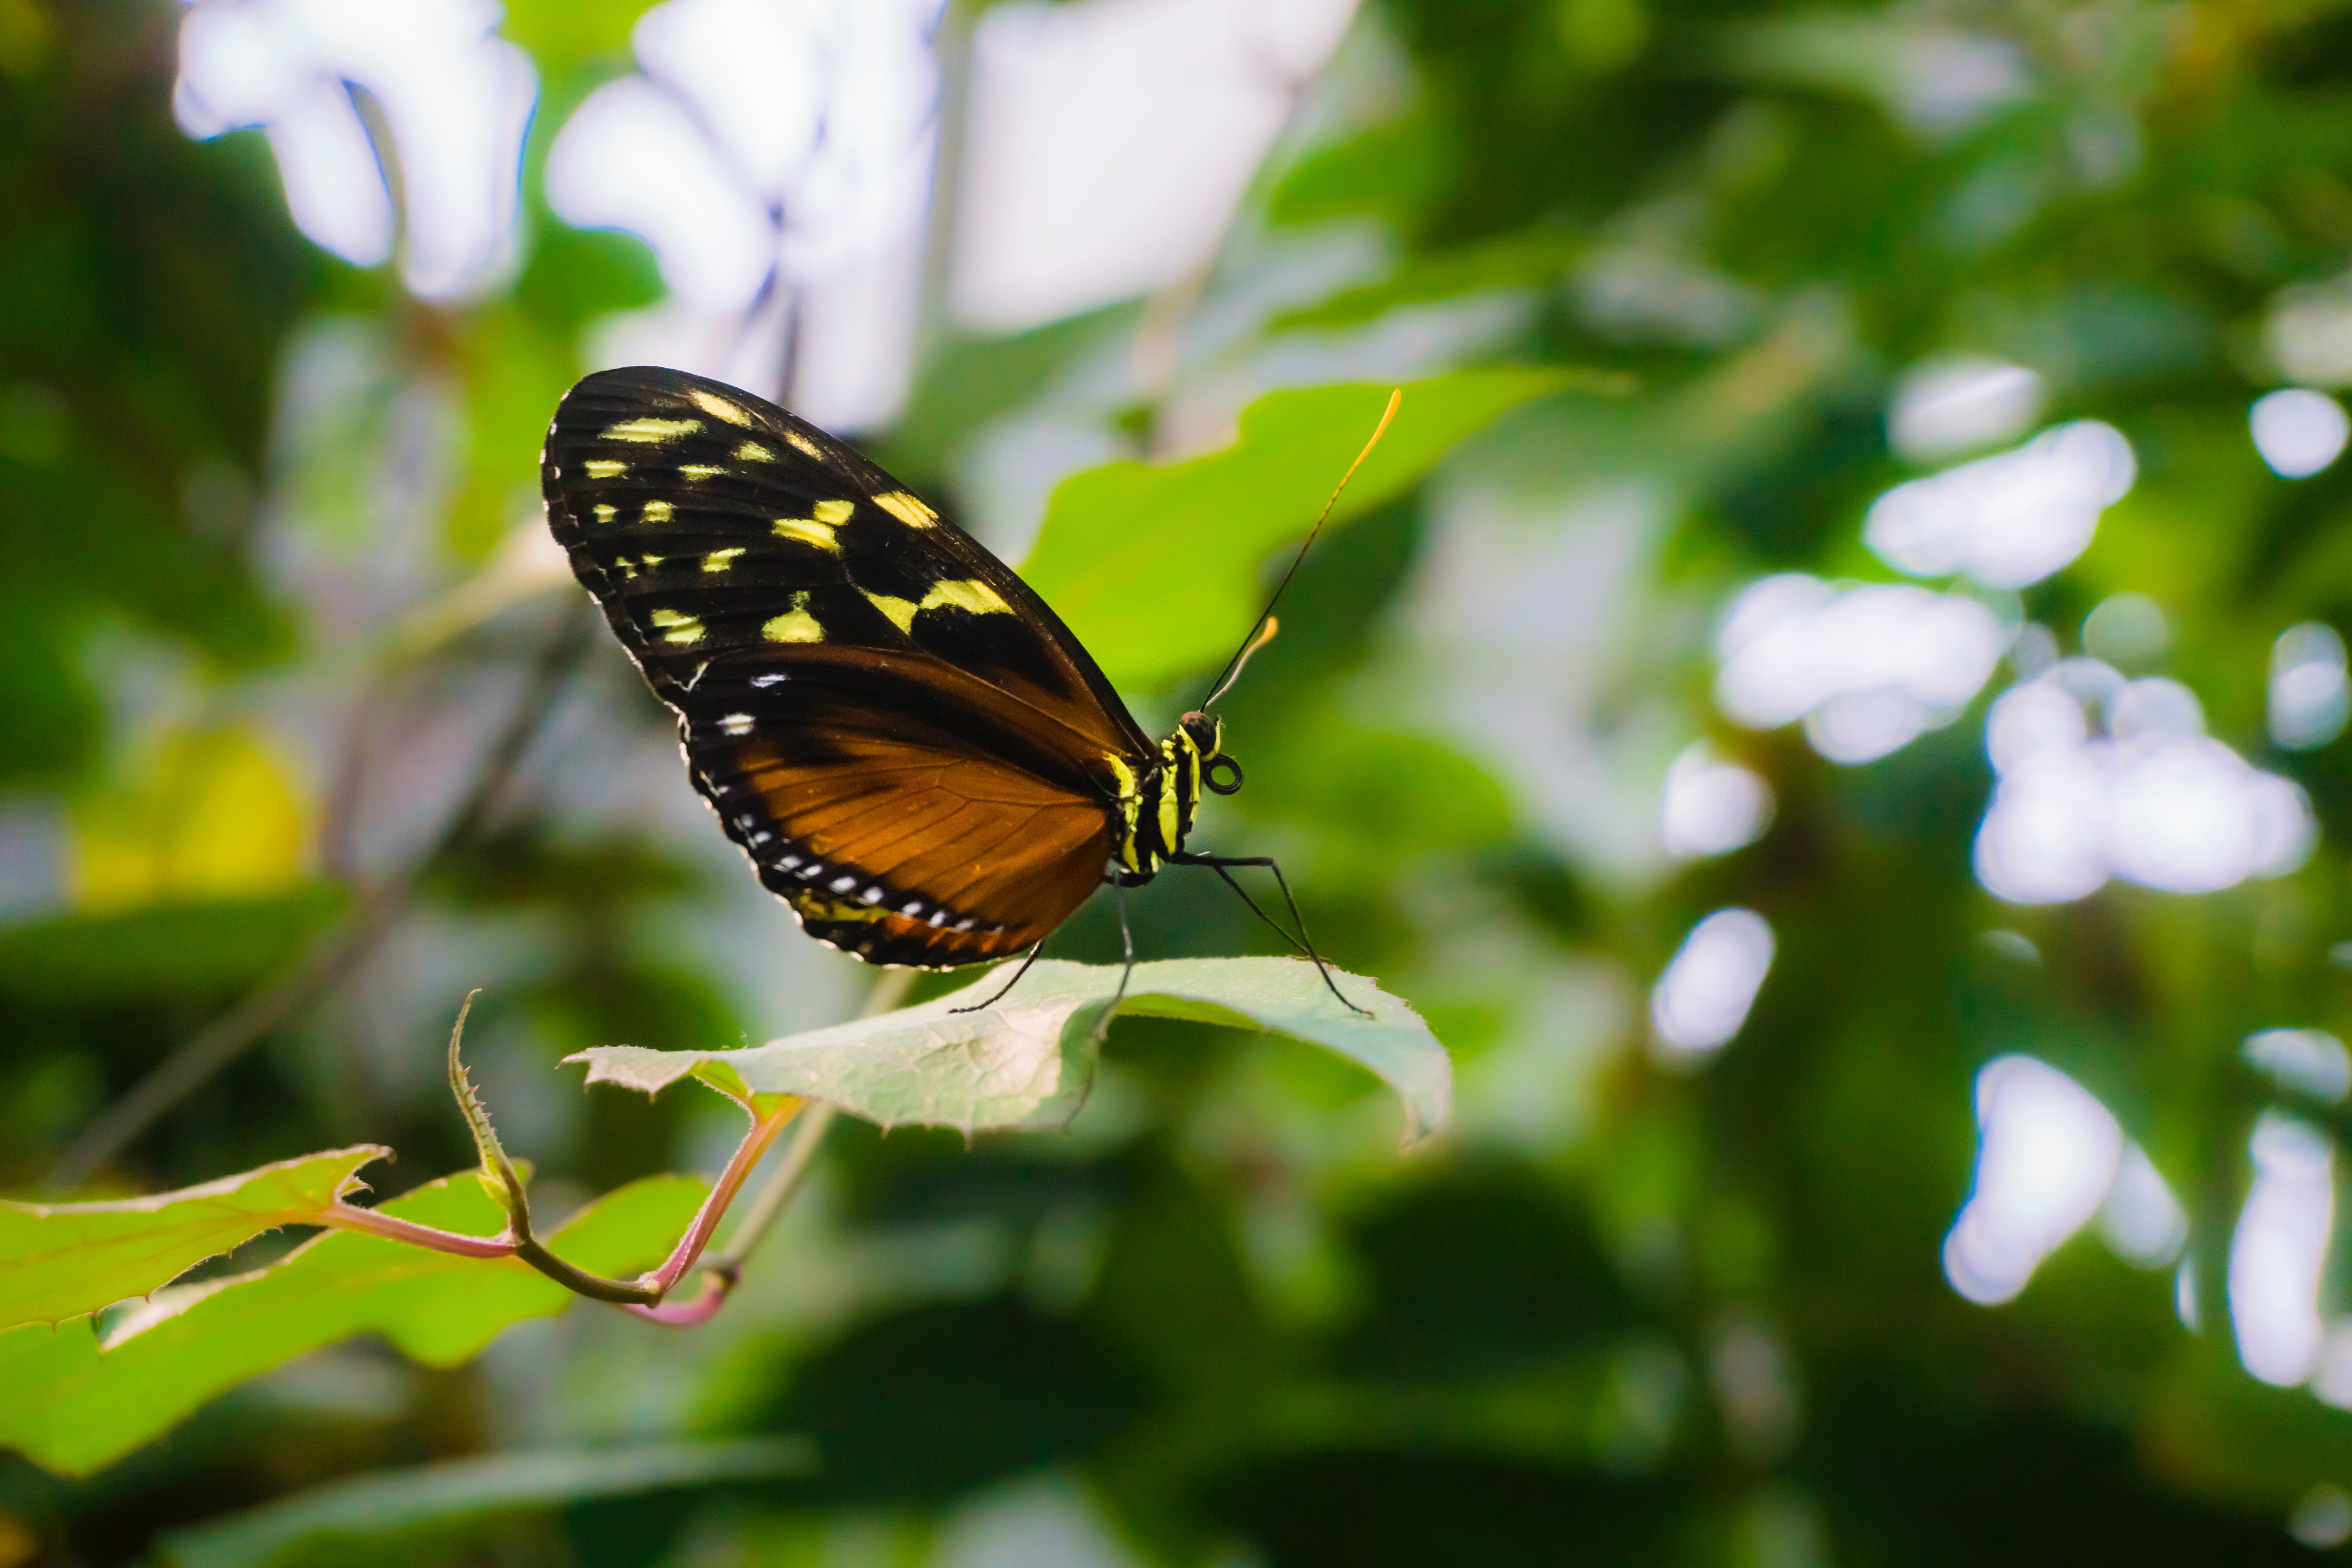
nature, branch, wing, leaf, flower, wildlife, green, insect, botany, butterfly, flora, fauna, invertebrate, close up, monarch butterfly, nectar, macro photography, arthropod, pollinator, moths and butterflies